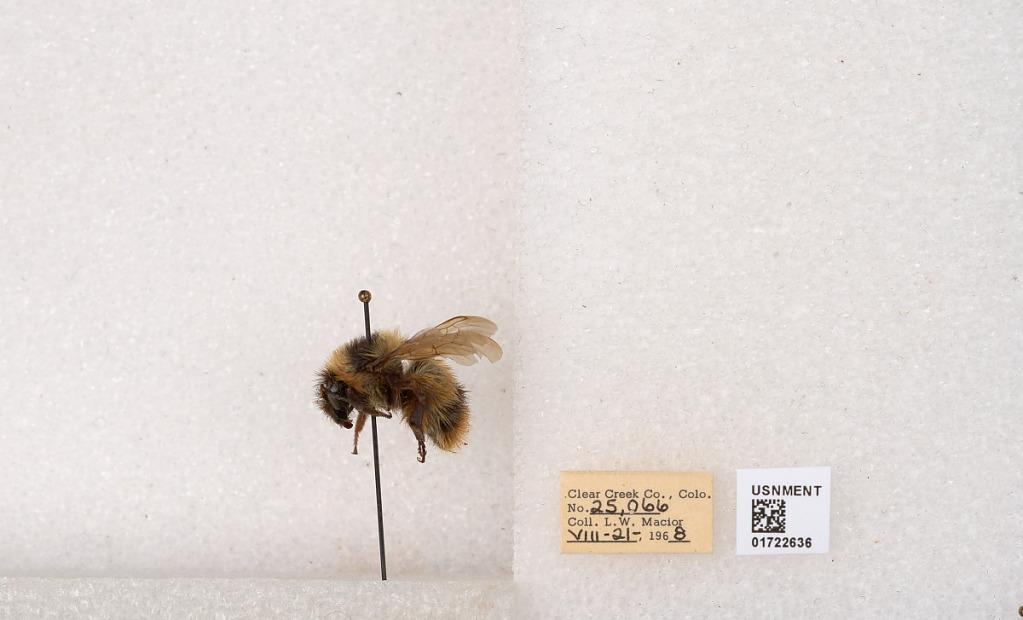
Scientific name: Bombus kirbyellus
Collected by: L. Macior
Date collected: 1968-8-21
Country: United States
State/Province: Colorado
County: Clear Creek
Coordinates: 39.6891, -105.644